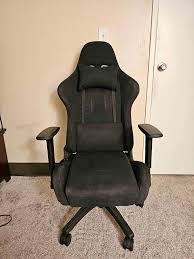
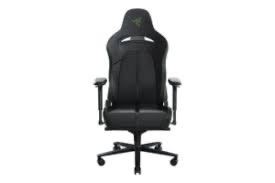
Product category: items_chair
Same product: no